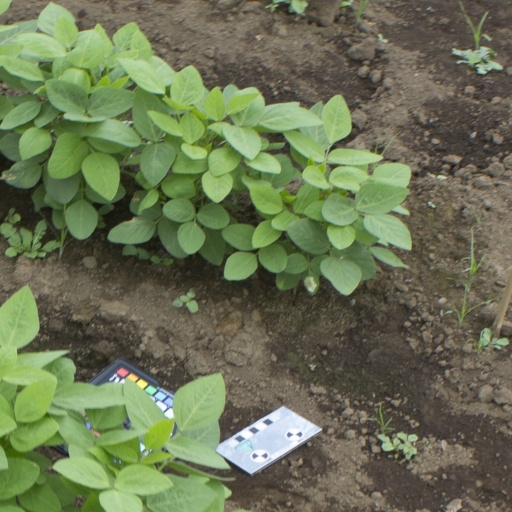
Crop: soybean